Western Railroad Stone Arch Bridges and Chester Factory Village Depot

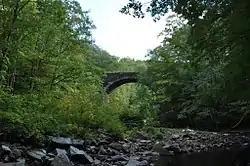
Bridge #5

The Western Railroad Stone Arch Bridges and Chester Factory Village Depot is a National Historic Landmark District extending through parts of the towns of Chester, Middlefield, and Becket, Massachusetts. It encompasses a section of the historic Western Railroad railbed, two stone bridges constructed in the 1840s under the direction of George Washington Whistler, and the c. 1862 railroad depot in the village of Chester Factory, which served the railroad as an important logistics point for the difficult crossing of The Berkshires to the west. The section of railroad was the most expensive the company had to build, costing over $1 million in 1840. A hiking trail providing viewing points to the lower seven bridges was opened in 2004. All of the bridges are viewable via whitewater-appropriate watercraft from the river.